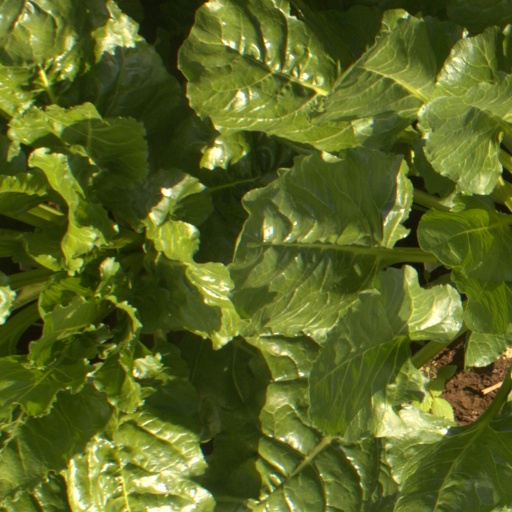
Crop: sugar beet